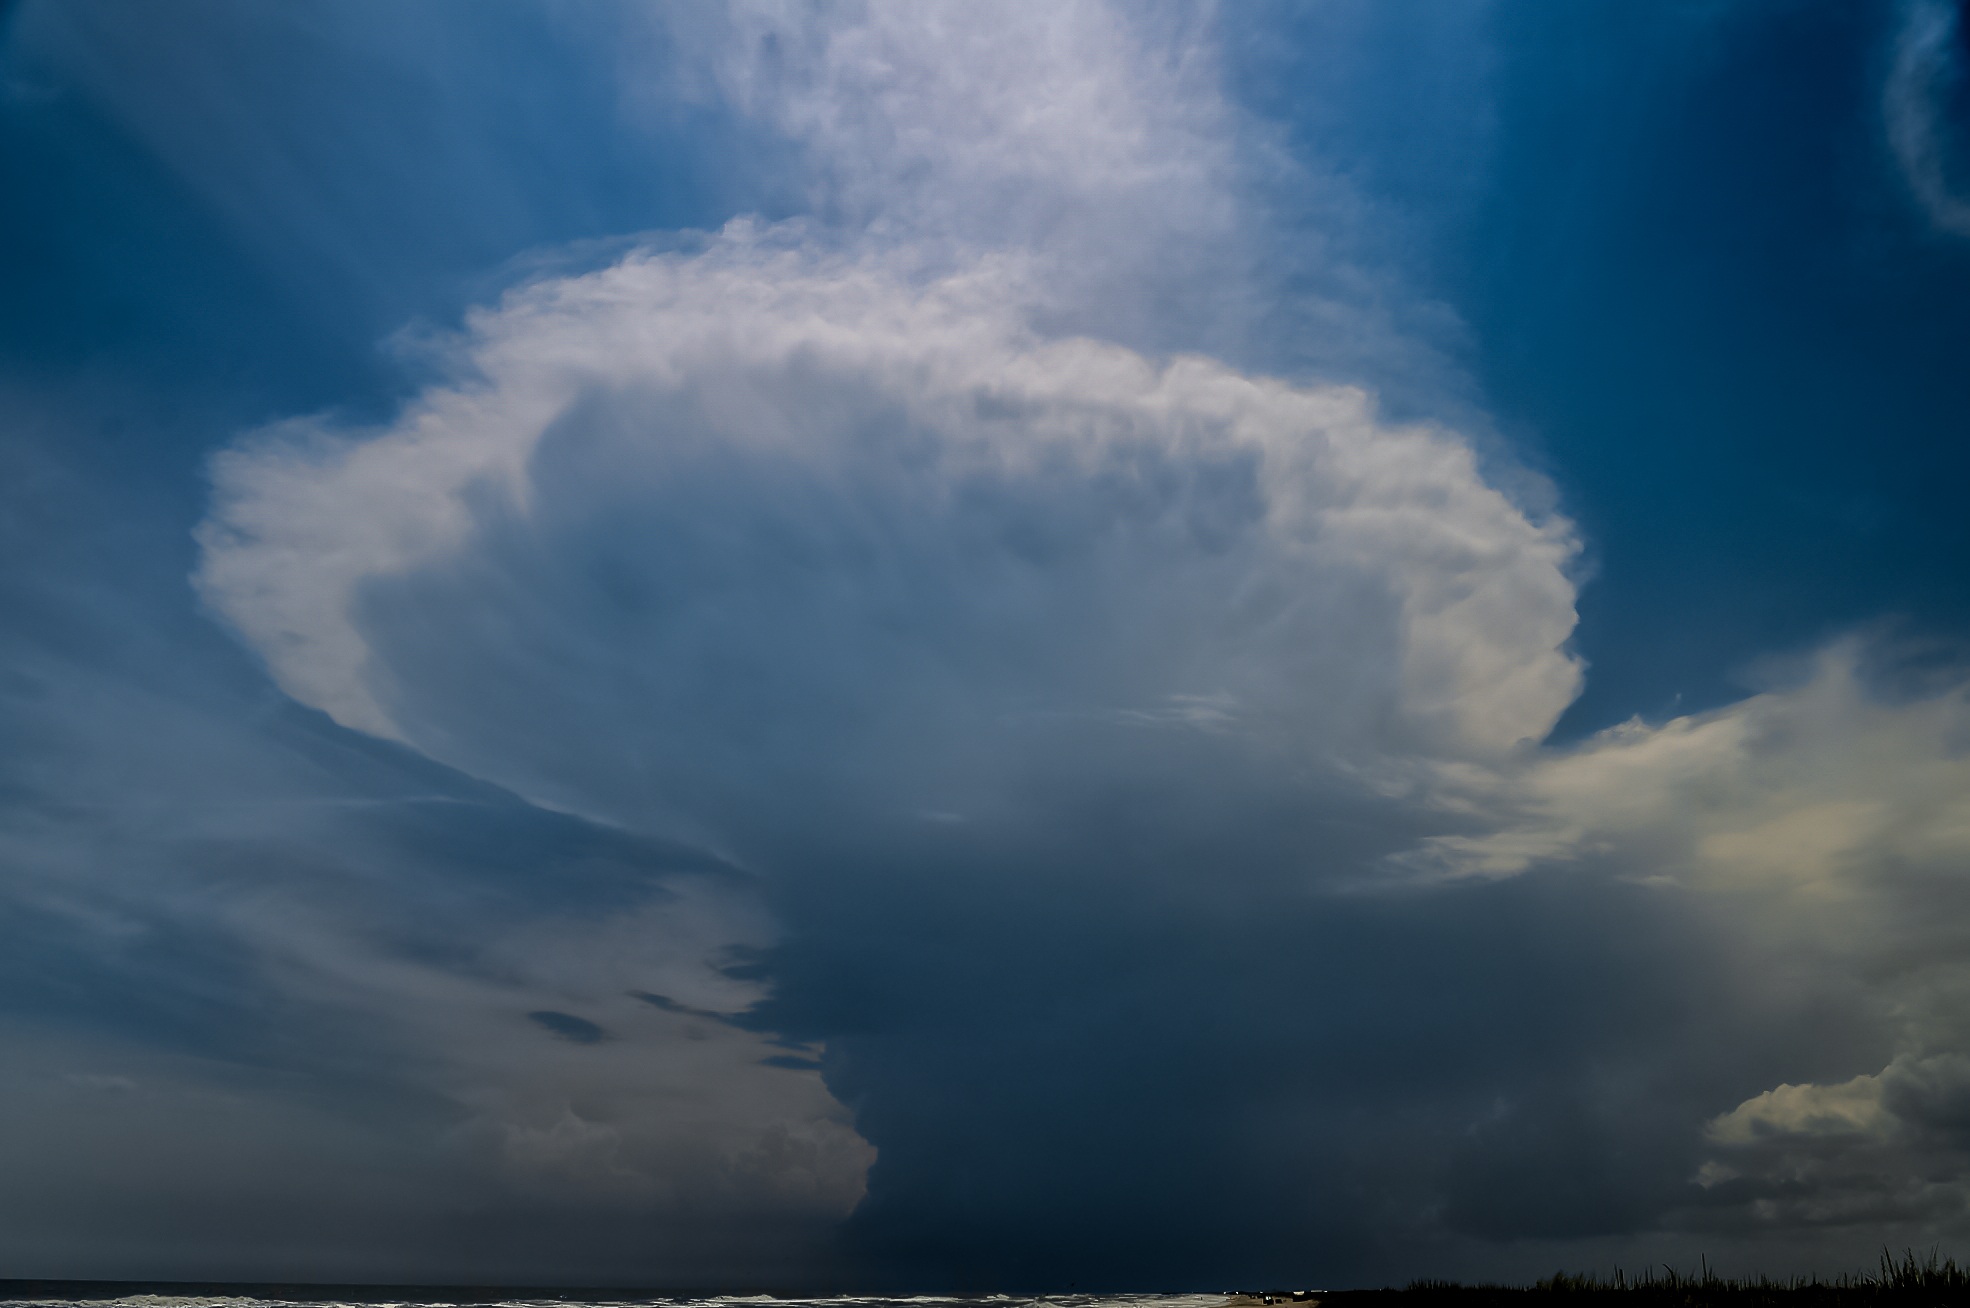
sea, nature, cloud, sky, sunlight, atmosphere, summer, scenic, natural, weather, storm, cumulus, blue, cloudscape, thunder, thunderstorm, beautiful, meteorological phenomenon